Sri Lanka Navy

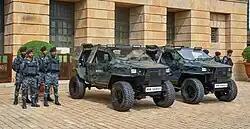
Sri Lanka Navy Marines new locally made Combat All-Terrain Vehicles (CATVs)

Expanding its blue water capability the navy began commissioning larger fleet assets equivalent to Patrol frigates, which it termed as "Advanced Offshore Patrol Vessels". In April and August 2018 two 105m long vessels of the Saryu-class were commissioned. Built by Goa Shipyard on order to the Sri Lanka navy, these were the largest purpose built ships for the Sri Lanka Navy.